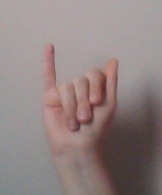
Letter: meem